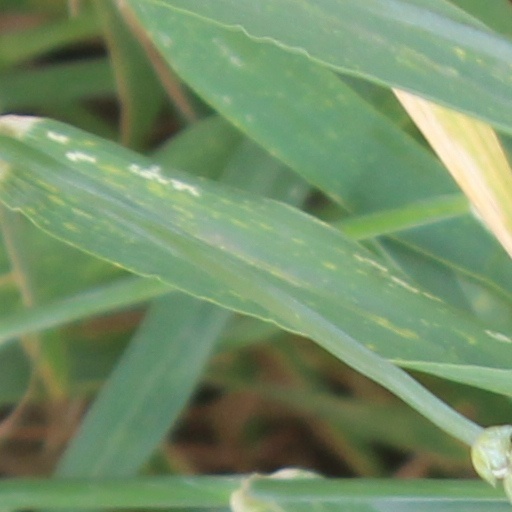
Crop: wheat